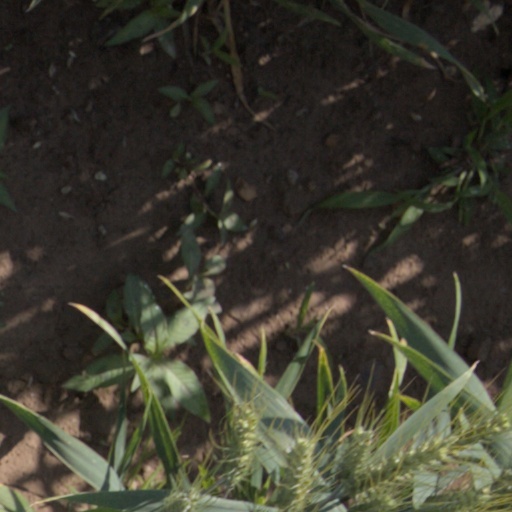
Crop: wheat